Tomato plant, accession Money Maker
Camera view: tilt-top (135 deg); turntable rotation: 210 degrees
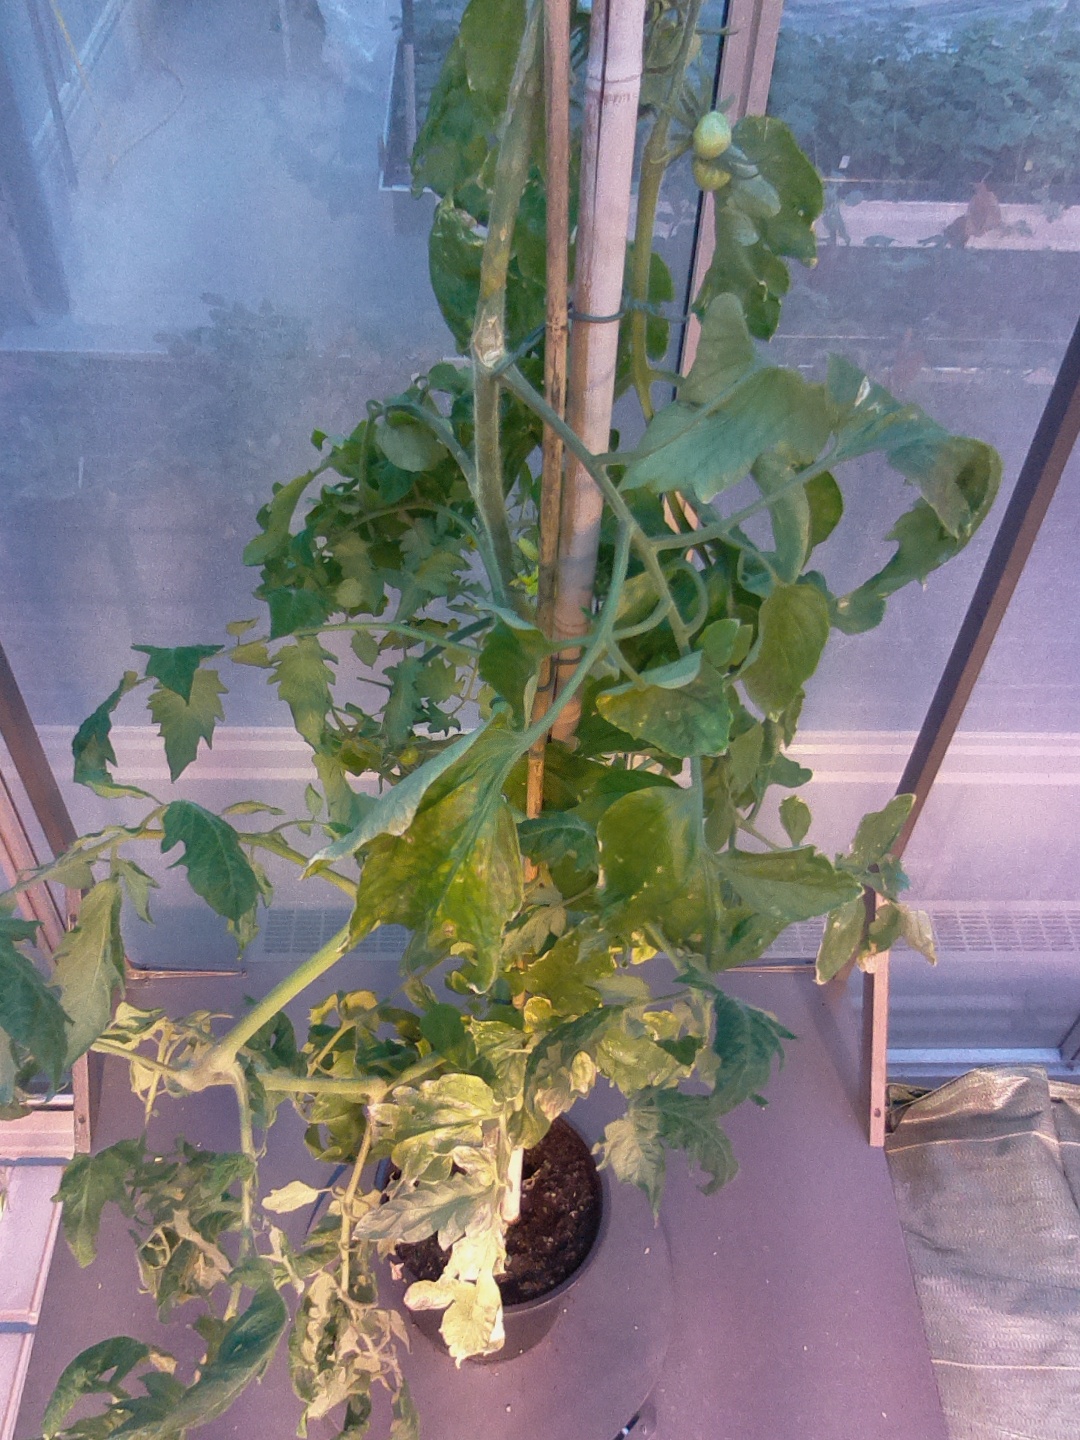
BBCH growth stage 76: 60%-70% of final fruit size